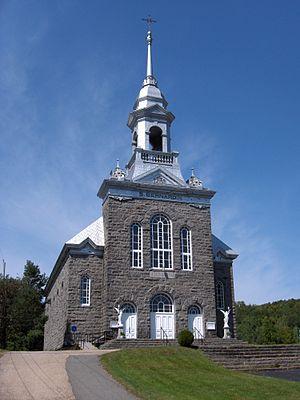
Rivière-à-Pierre est une municipalité de la municipalité régionale de comté de Portneuf, dans la région administrative de la Capitale-Nationale, au Québec, Canada.
La liste des lieux de culte de la Capitale-Nationale liste l'ensemble des lieux de culte situés dans la région administrative de la Capitale-Nationale au Québec.